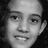
Emotion: neutral